Basilica dell'Osservanza

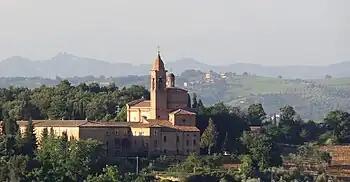
Basilica dell'Osservanza

The Basilica dell'Osservanza is a church on the outskirts of Siena, region of Tuscany, Italy.